List of keytarists

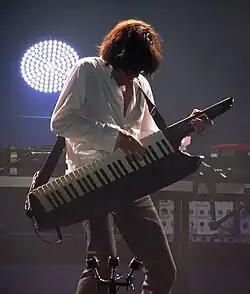
One of the best known keytarists, Jean Michel Jarre, playing an AX-Synth

The following is a list of keytarists. A keytarist is a musician that plays the keytar, a keyboard or synthesizer worn around the neck and shoulders, similar to a guitar. Only notable musicians who are widely noted for their use of the keytar as reported in reliable sources are included.